Resi Hammerer

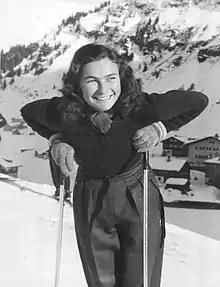

Therese "Resi" Hammerer (18 February 1925 – 14 June 2010) was an Austrian alpine skier who competed in the 1948 Winter Olympics.